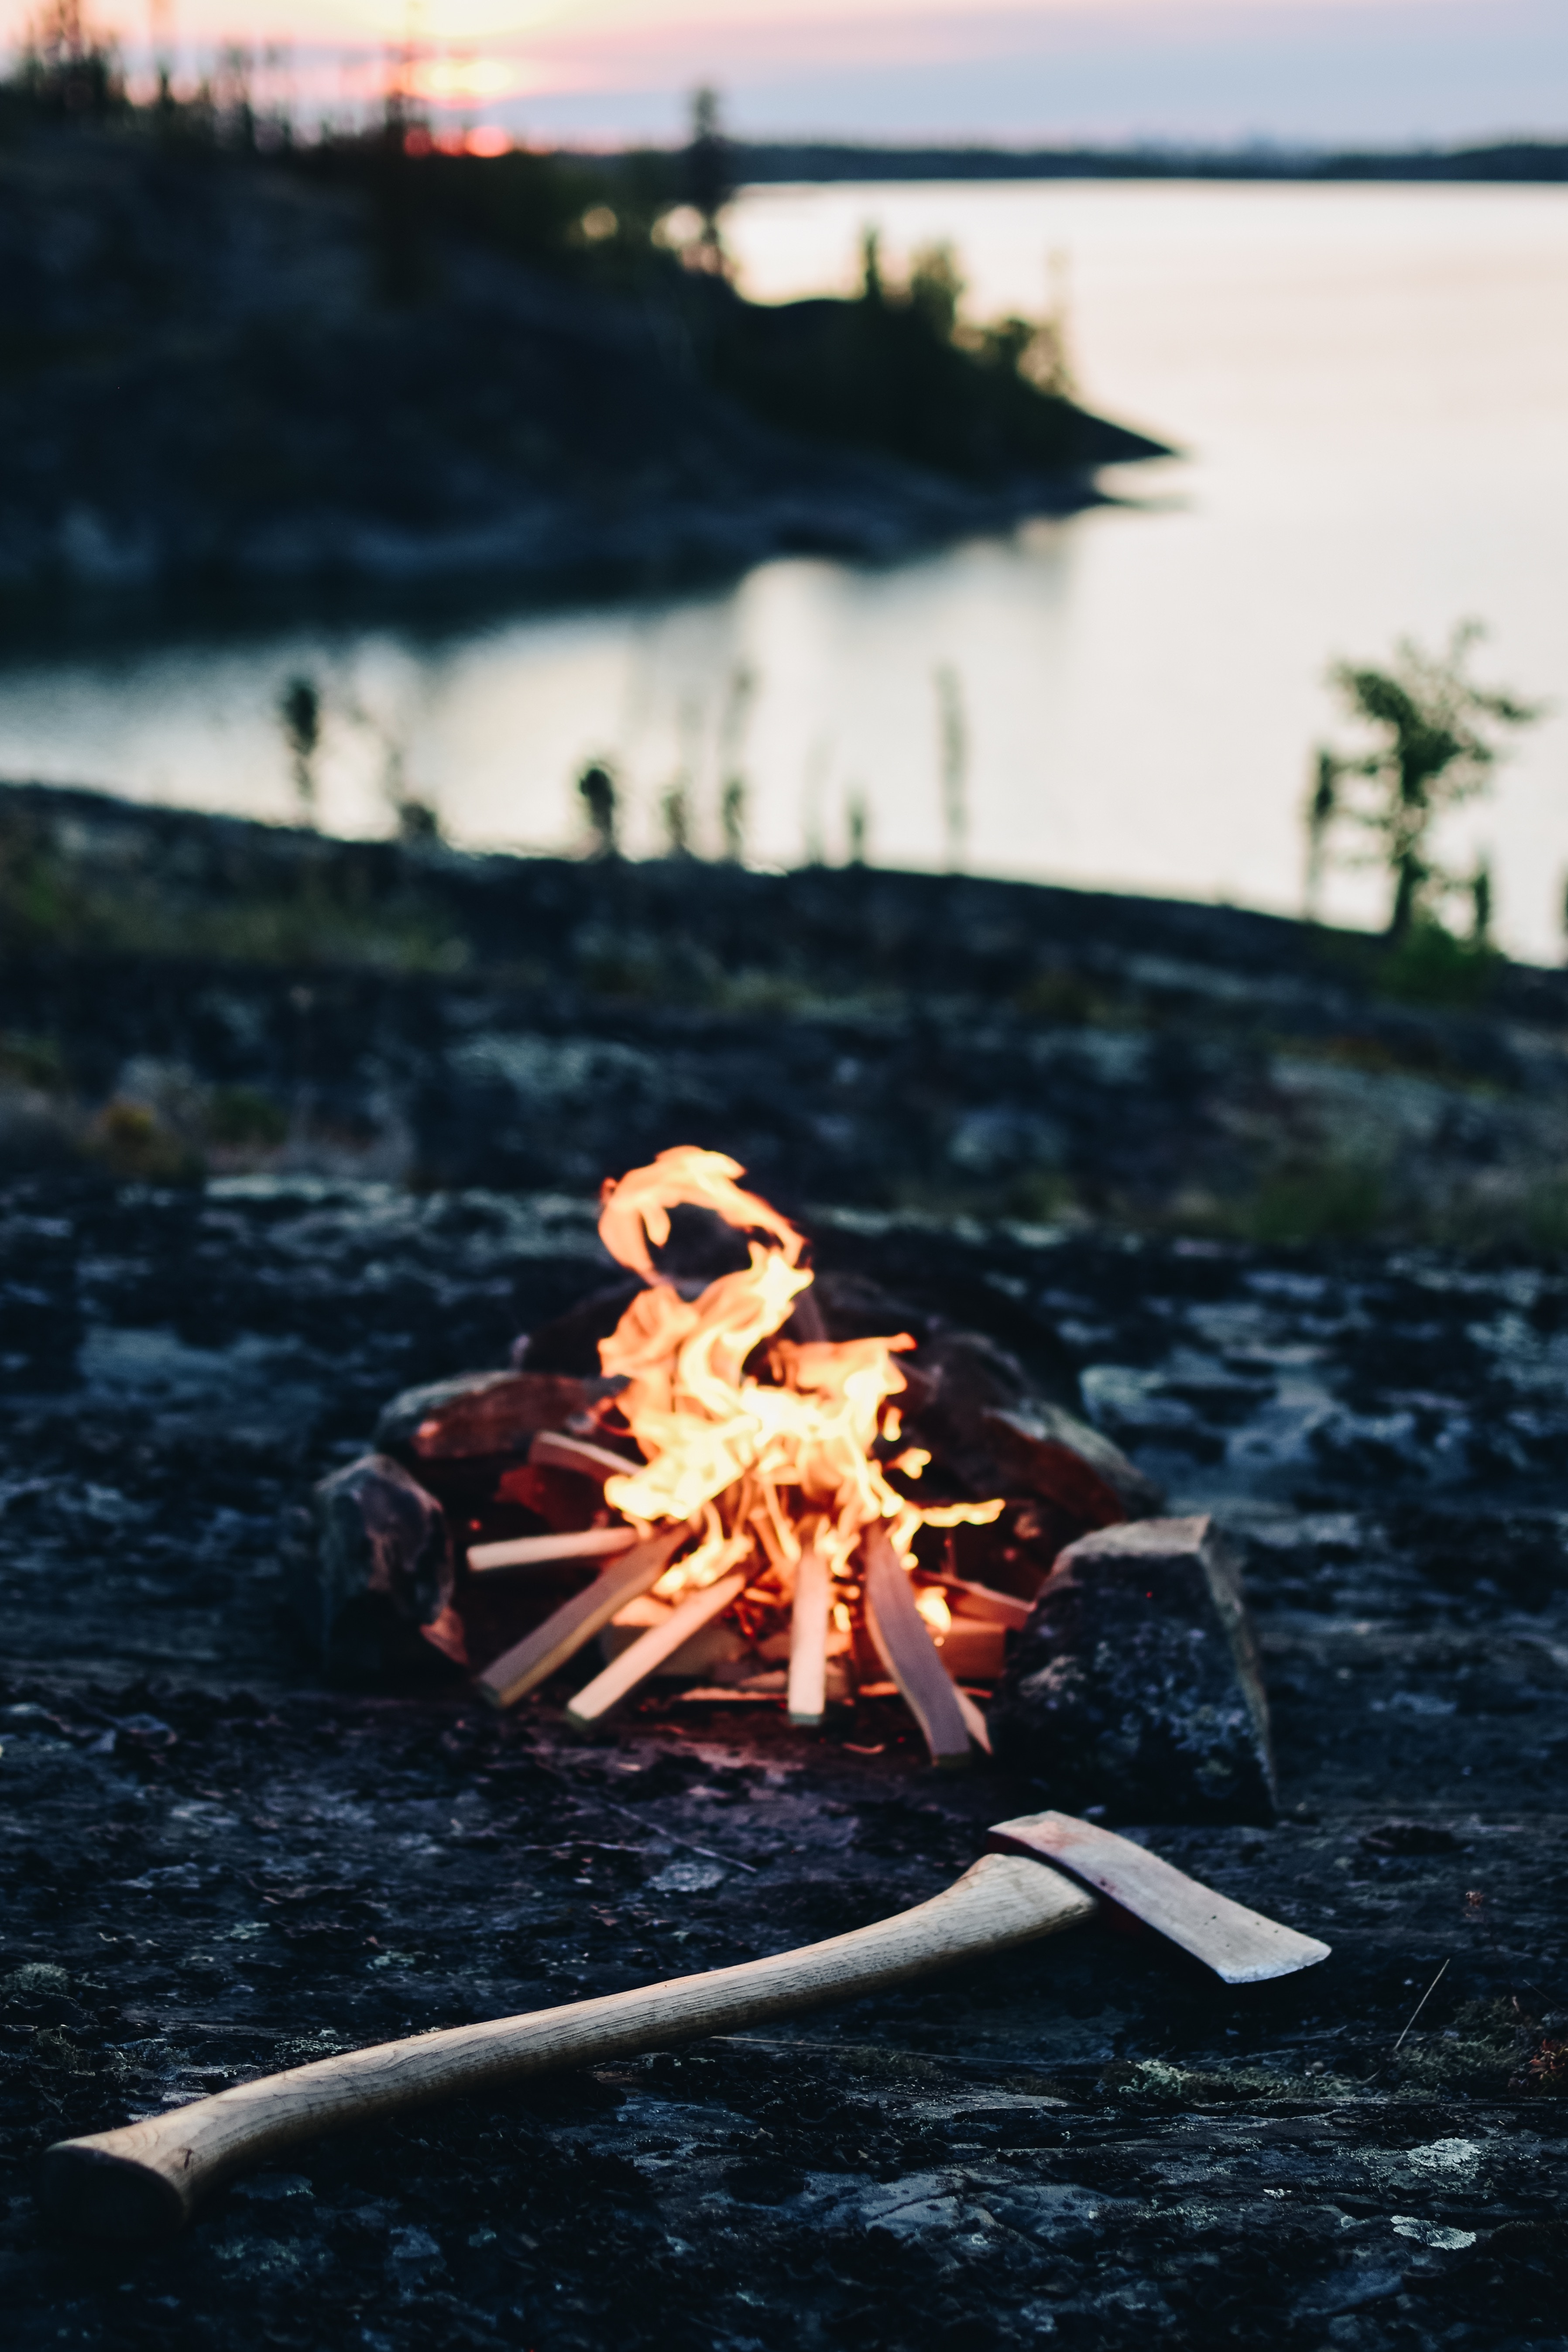
sea, water, ocean, girl, vacation, recreation, reflection, body of water, fun